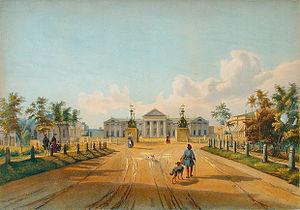
Le parc Kouzminki est un grand parc situé à Moscou dans le raïon de Kouzminki. C'est l'une des promenades préférées des Moscovites qui peuvent profiter de ses étangs et de sa forêt, et un parc protégé.
Baron Alexandre Grigorievitch Stroganov, né le 2 octobre 1698 à Gordievka, décédé le 17 novembre 1754 à Kouzminki. Chambellan, conseiller privé, lieutenant-général, grand propriétaire terrien et philanthrope.